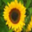
Label: sunflower